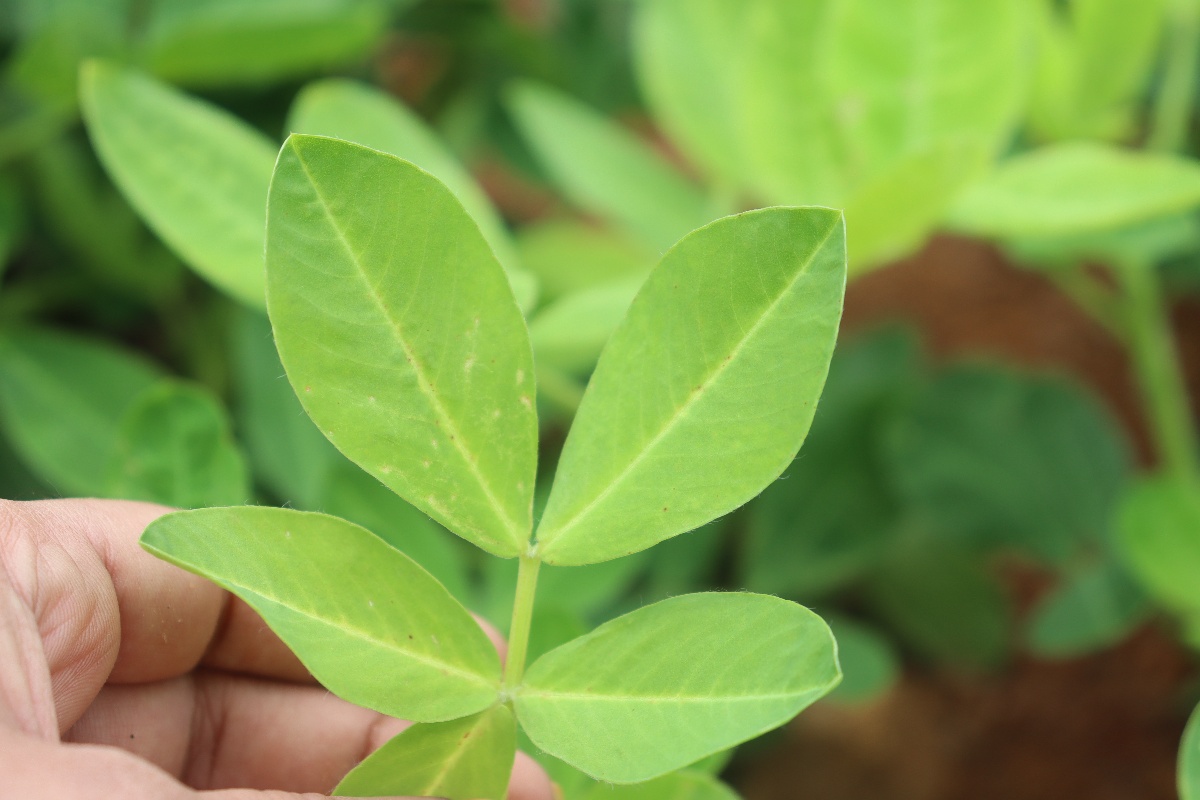
Label: healthy leaf